John Safer

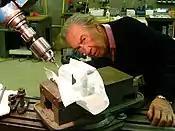
John Safer inspects "Cube on Cube"

Safer never formally studied art. His first forays into sculpture were experiments with plastic swizzle sticks. In 1957 he made his first creations, and he continued to experiment, eventually beginning to carve Lucite. In 1969 Safer had his first show in Pittsburgh, Pennsylvania at the Michael Berger Gallery. Several shows in private galleries followed with a major exhibition at the Pyramid Gallery in Washington, D.C.